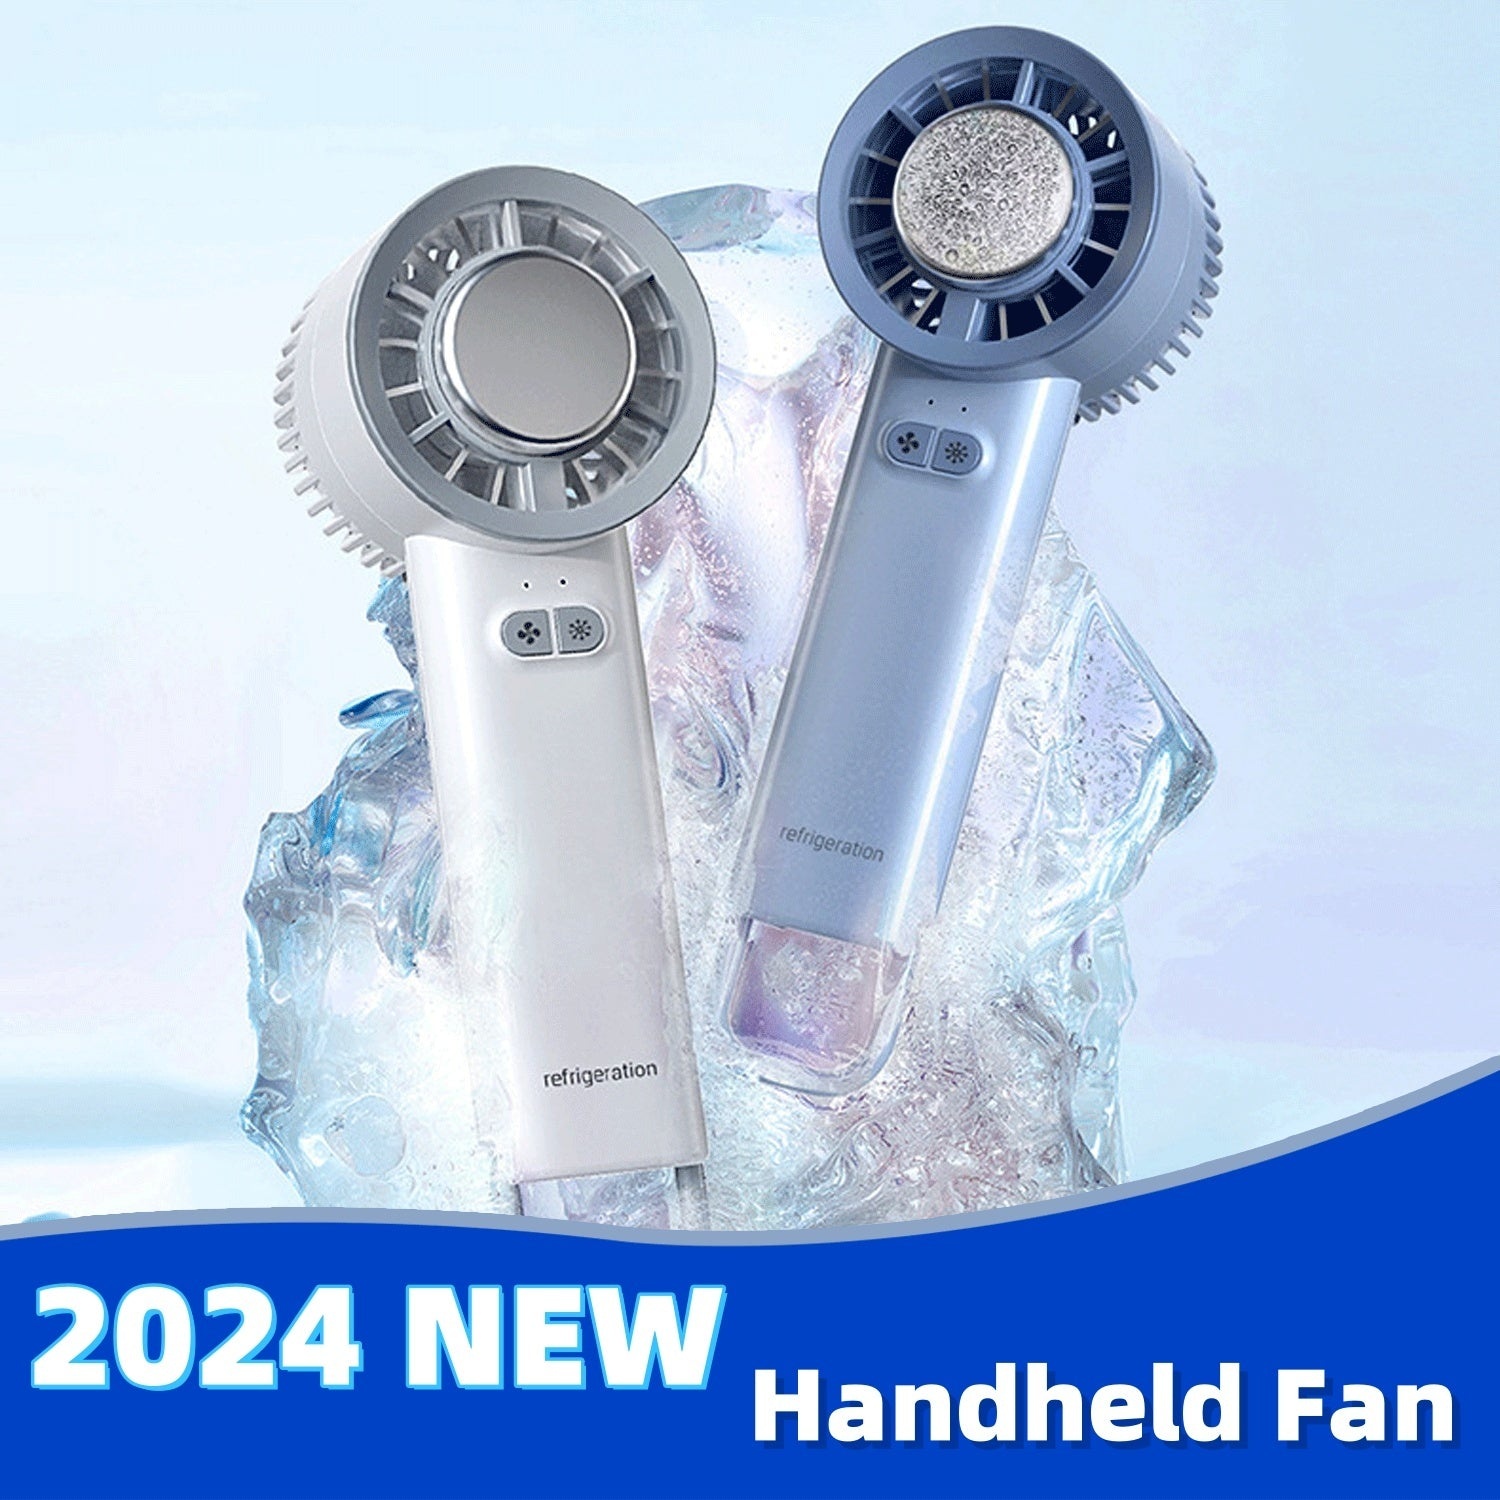
🌬️ Ventilateur Turbo Portable – Haute vitesse & Technologie Ice-Cool
✨ Points forts Fraîcheur instantanée partout : profitez d’un débit d’air puissant atteignant 6 m/s grâce à son moteur turbo compact. Autonomie longue durée : batterie 3600 mAh intégrée offrant jusqu’à 6 heures de rafraîchissement en continu. Technologie Ice-Cool innovante : réduit la température de surface jusqu’à 18°C pour un effet glaçant même en plein soleil. Format de poche : design ergonomique, léger et élégant, facile à emporter lors de vos voyages, pèlerinages ou activités en extérieur. 3 vitesses réglables : adaptez le flux d’air selon vos besoins, du souffle discret au jet turbo. Simplicité tactile : commandes intuitives par simple toucher. 📋 Caractéristiques techniques Type d’alimentation : batterie lithium rechargeable Capacité : 3600 mAh Autonomie : 6 heures Niveau sonore : 45-50 dB Couleurs disponibles : blanc, bleu clair Tension nominale : 22,5 V Puissance : 10 W Nombre de pales : 3 Dimensions : 60 × 52 × 184 mm Mode de fonctionnement : tactile Zone d’application : usage portable (à la main) 📦 Contenu du pack 1 × Ventilateur turbo portable rechargeable 👉 Idéal pour vos voyages, pèlerinages et journées estivales : léger, silencieux et efficace, ce compagnon de fraîcheur deviendra vite indispensable
Brand: Crimson Medea
Category: Home & Garden > Household Appliances > Climate Control Appliances > Fans > Powered Hand Fans & Misters